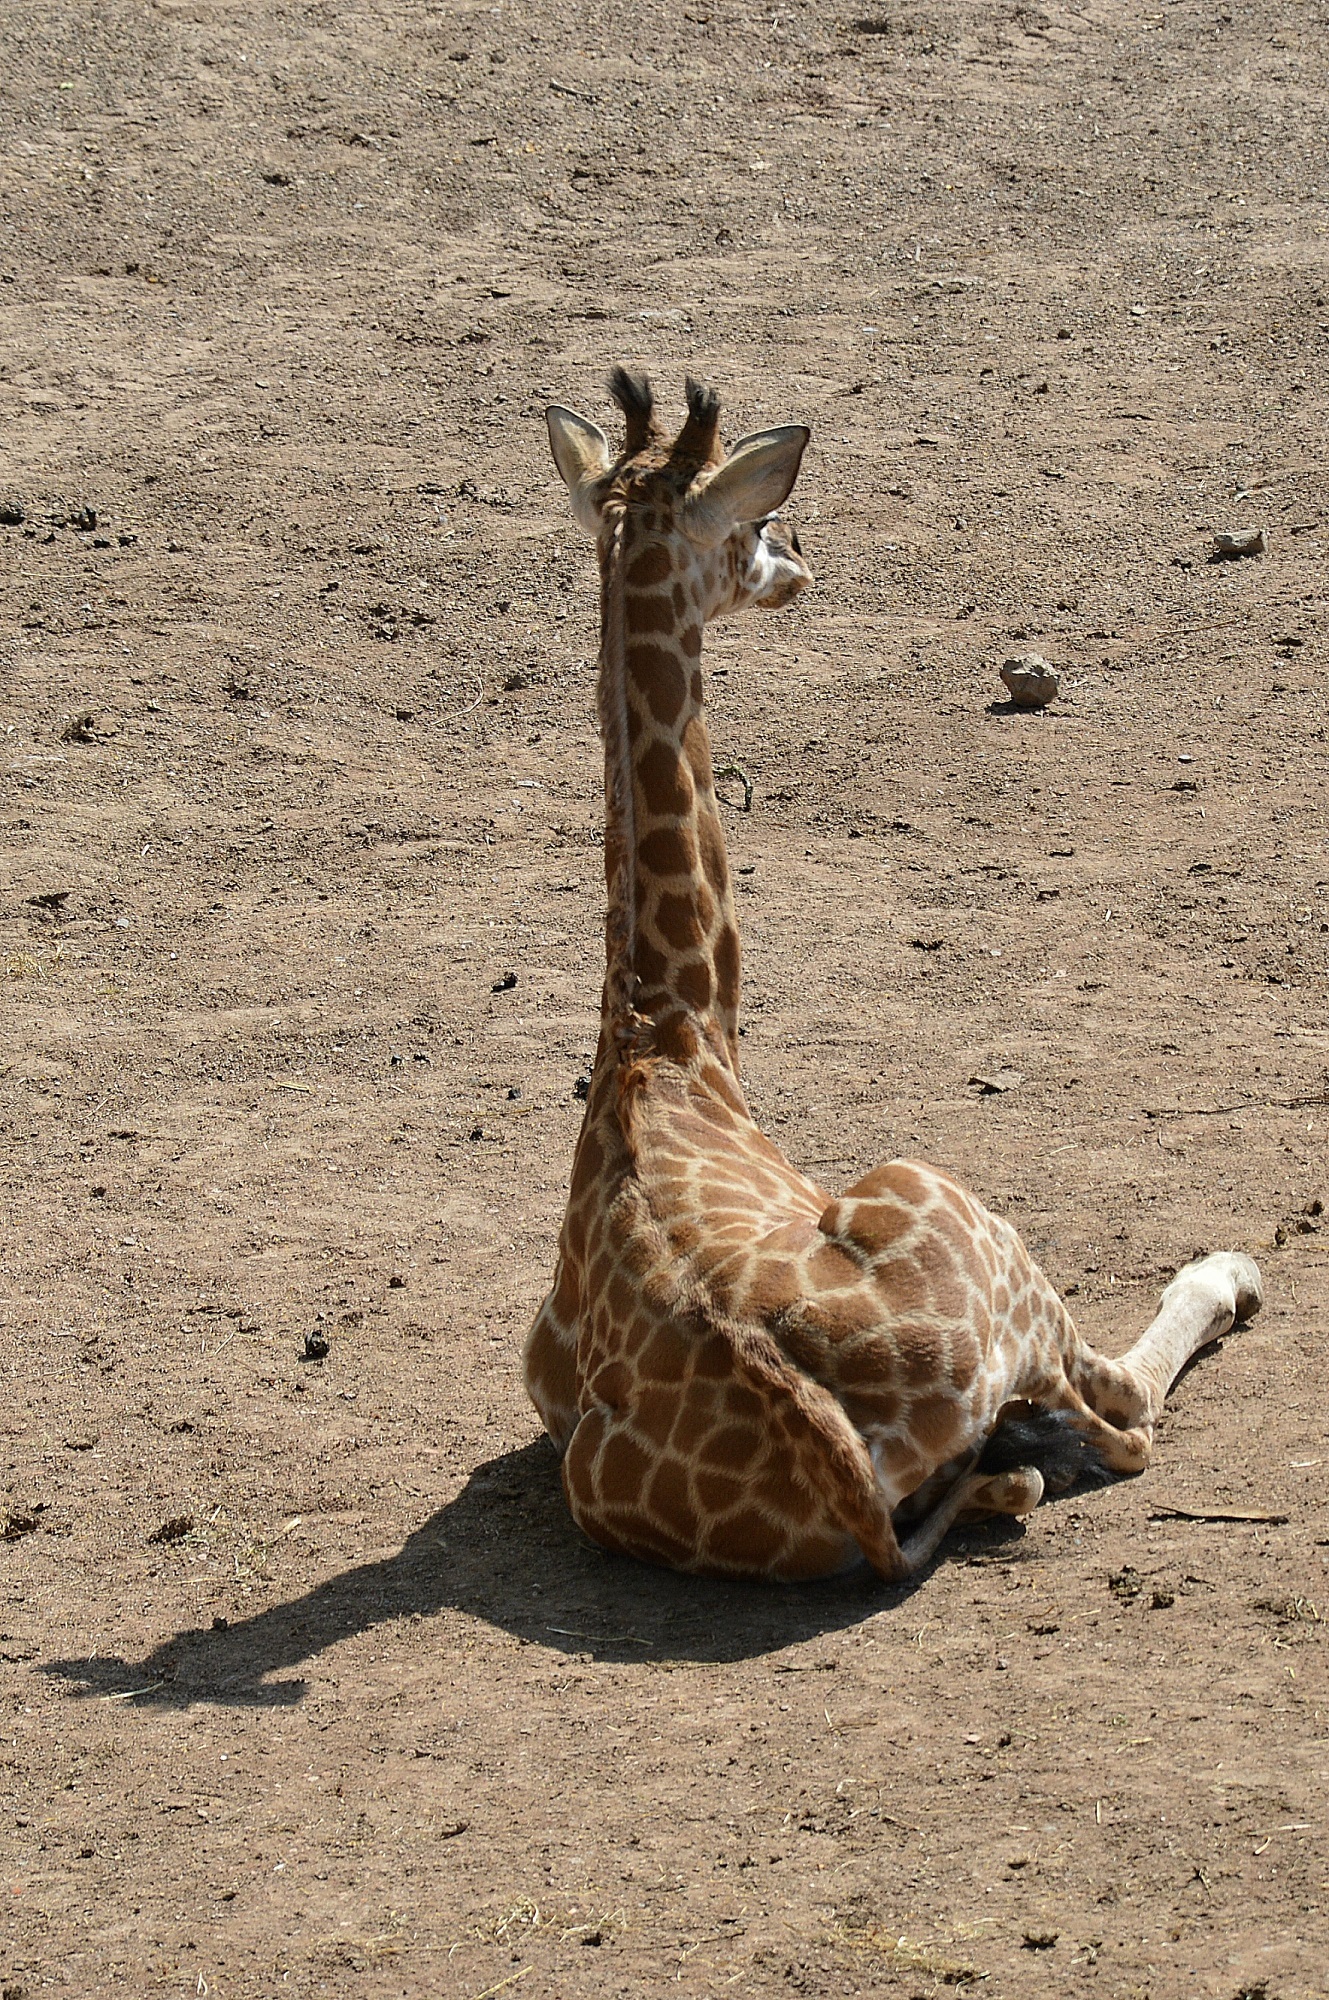
nature, ground, animal, wildlife, sitting, africa, shadow, mammal, baby, fauna, savanna, rear view, giraffe, vertebrate, resting, safari, giraffidae